Jason Berken

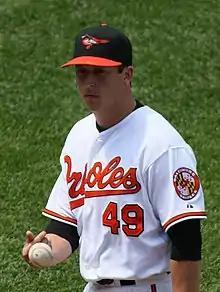
Berken with the Baltimore Orioles in 2009

Jason Thomas Berken (born November 27, 1983) is an American former professional baseball pitcher. He played in Major League Baseball (MLB) for the Baltimore Orioles and Chicago Cubs.